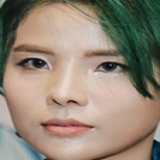
ca sĩ Vũ Cát Tường